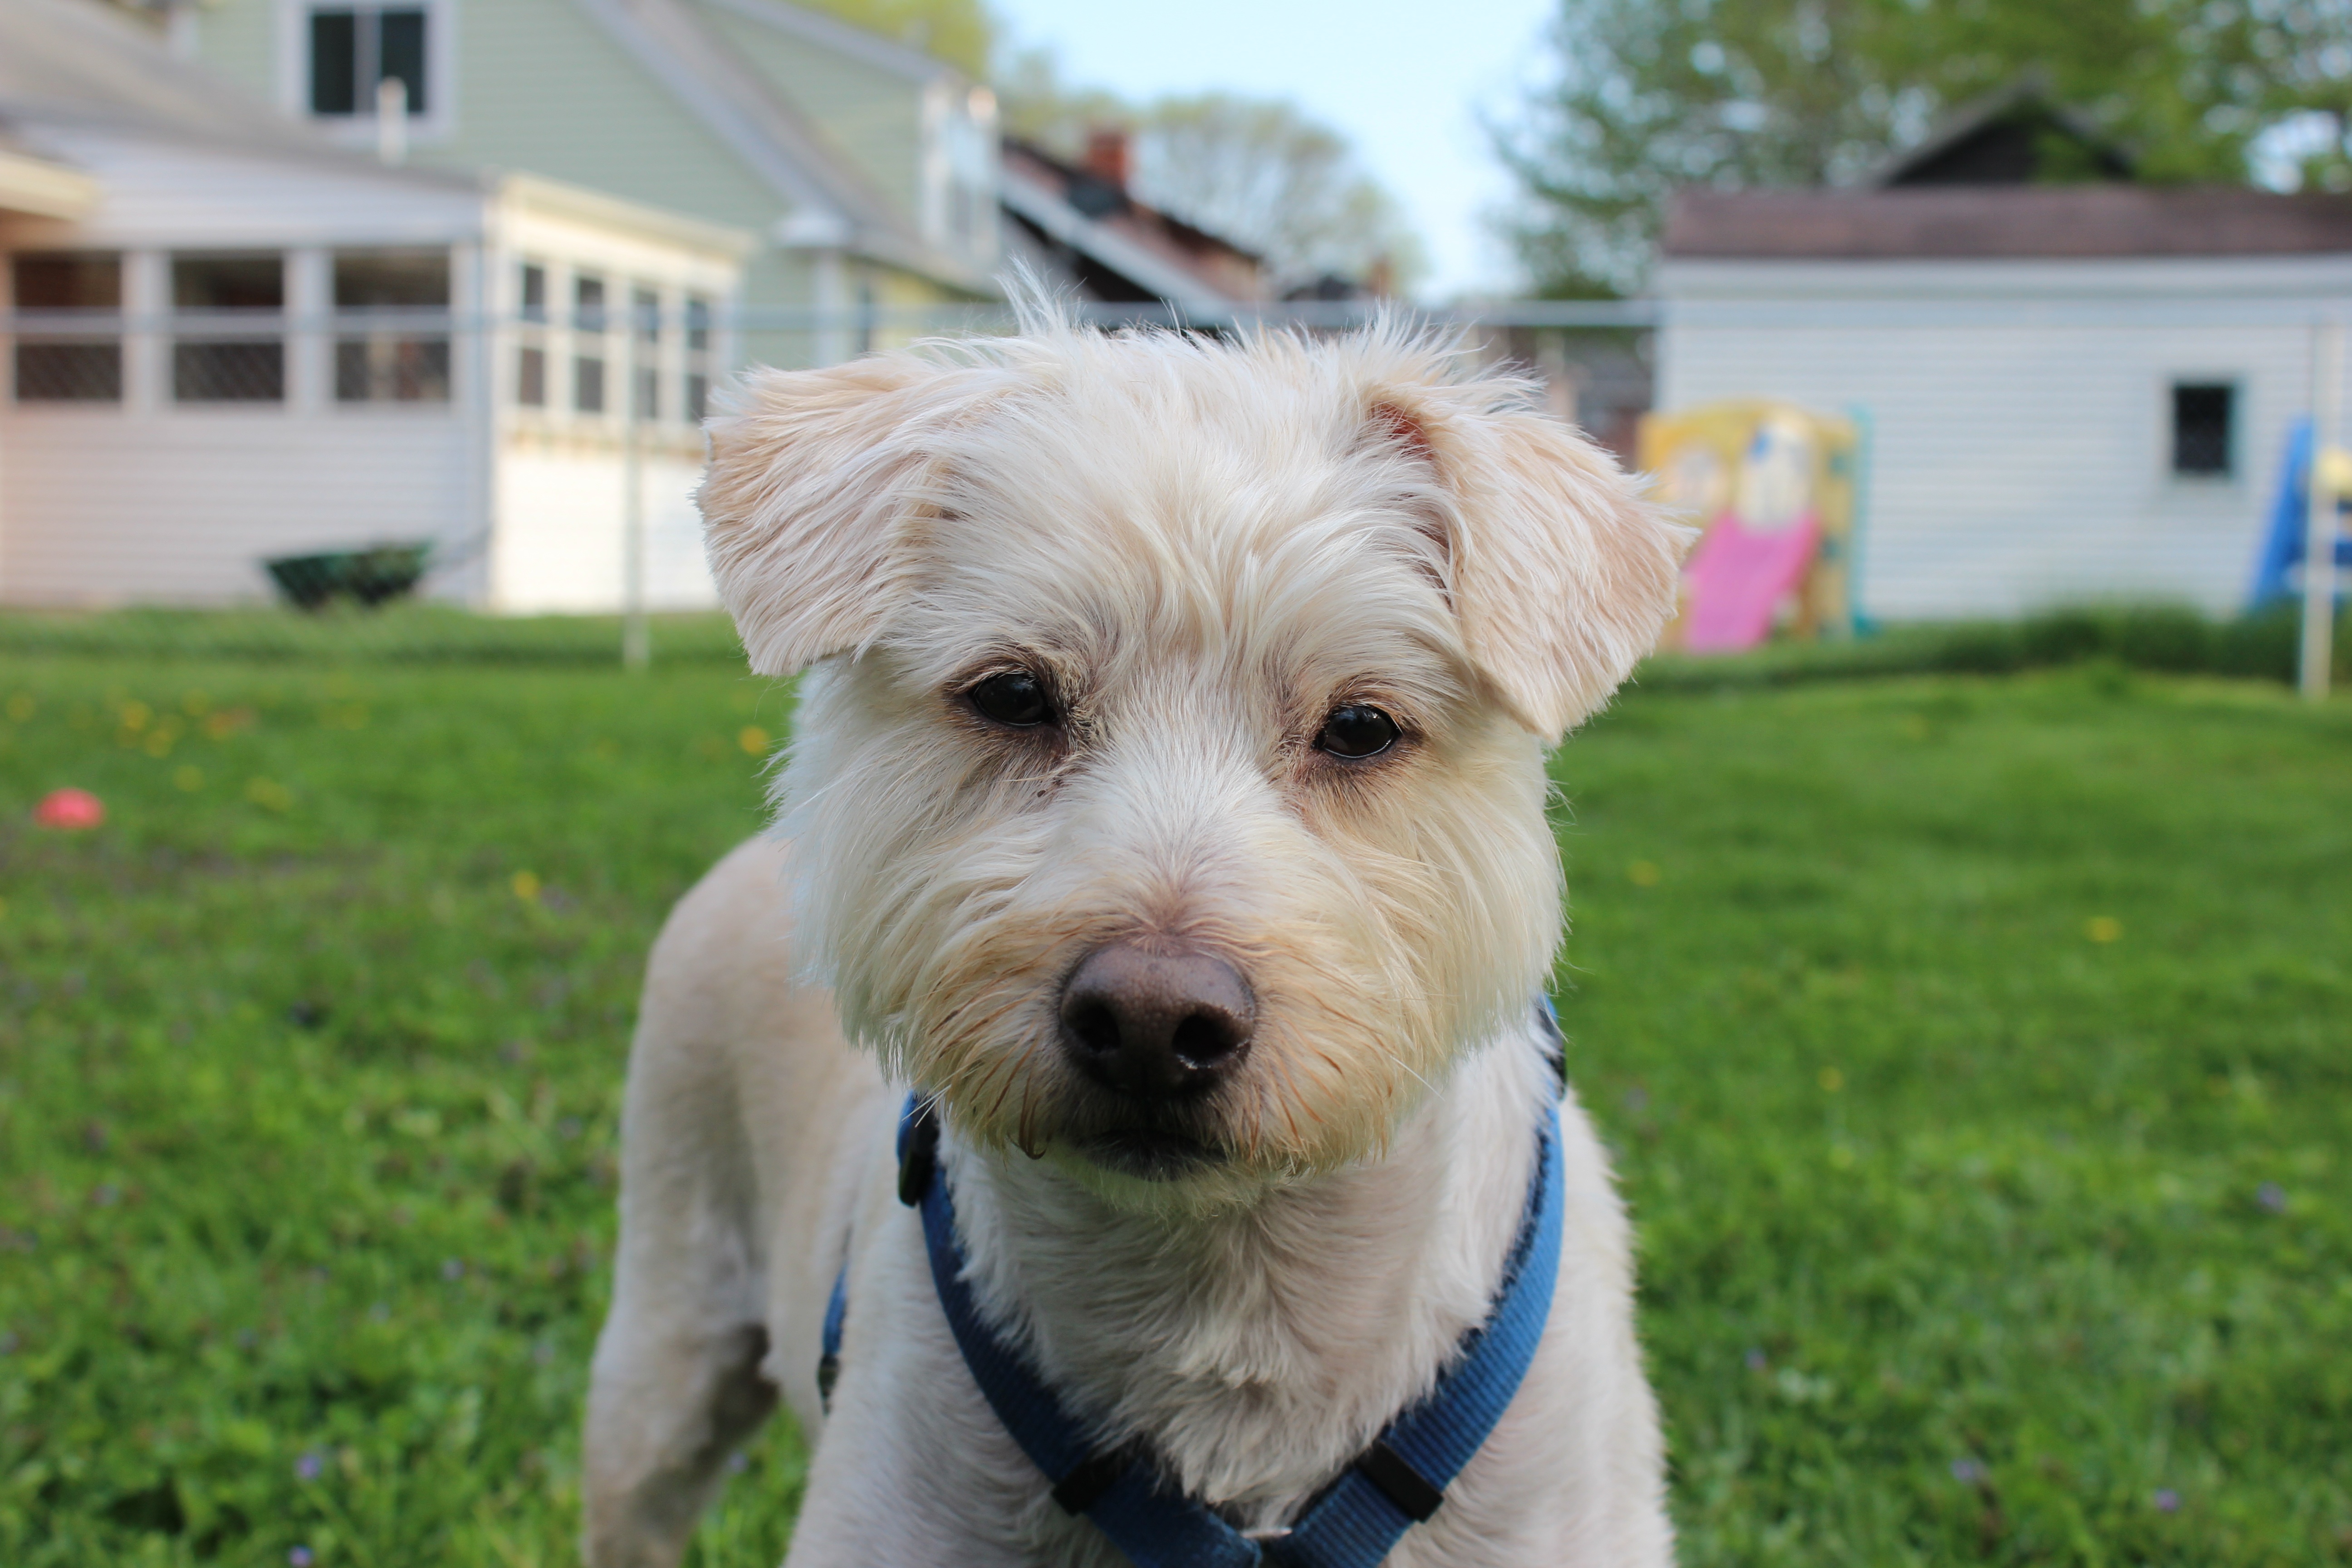
puppy, dog, mammal, vertebrate, dog breed, terrier, dog like mammal, west highland white terrier, schnoodle, glen of imaal terrier, dog crossbreeds, norfolk terrier